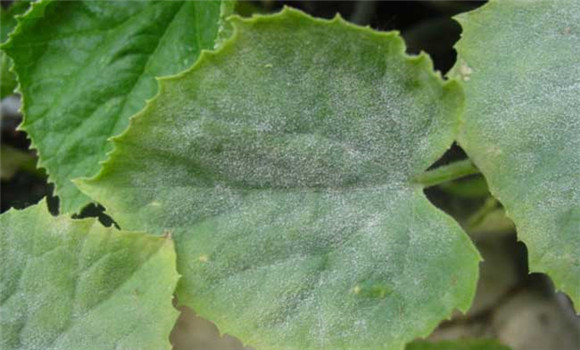
Plant: Cucumber
Disease: cucumber powdery mildew